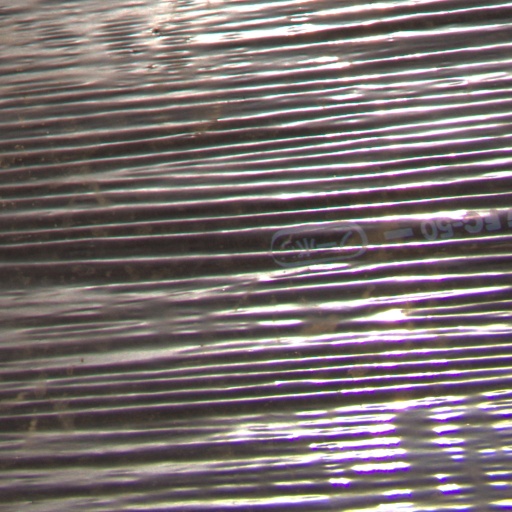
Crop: Jerusalem artichoke